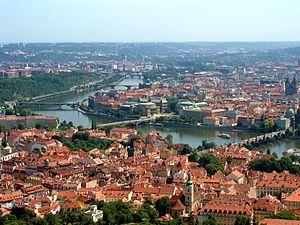
Ma patrie est un cycle de six poèmes symphoniques composé entre 1874 et 1879 par le compositeur tchèque Bedřich Smetana en référence au mythe fondateur patriotique de sa patrie la Bohême. La première exécution complète des six poèmes a lieu le 5 novembre 1882 au Palais Žofín de Prague sous la direction d'Adolf Čech. Cette oeuvre est interprétée au printemps tous les 12 mai, jour anniversaire de sa disparition, en ouverture du Festival du Printemps de Prague.